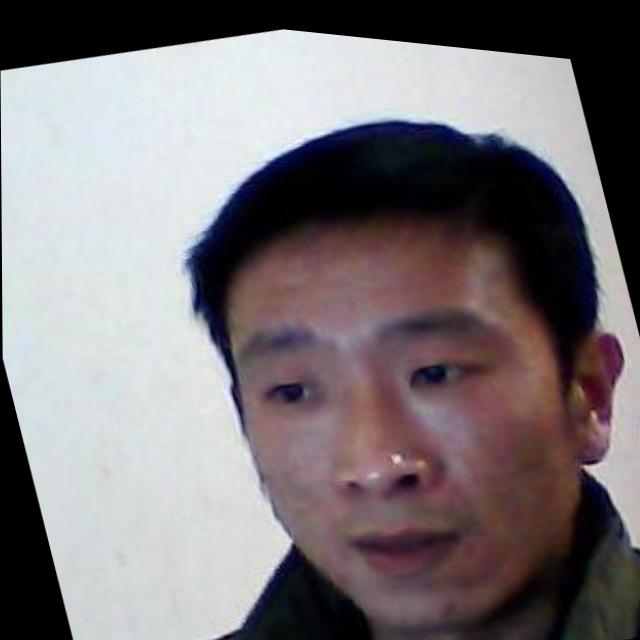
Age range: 21-44